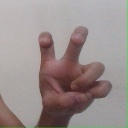
अक्षर: छ